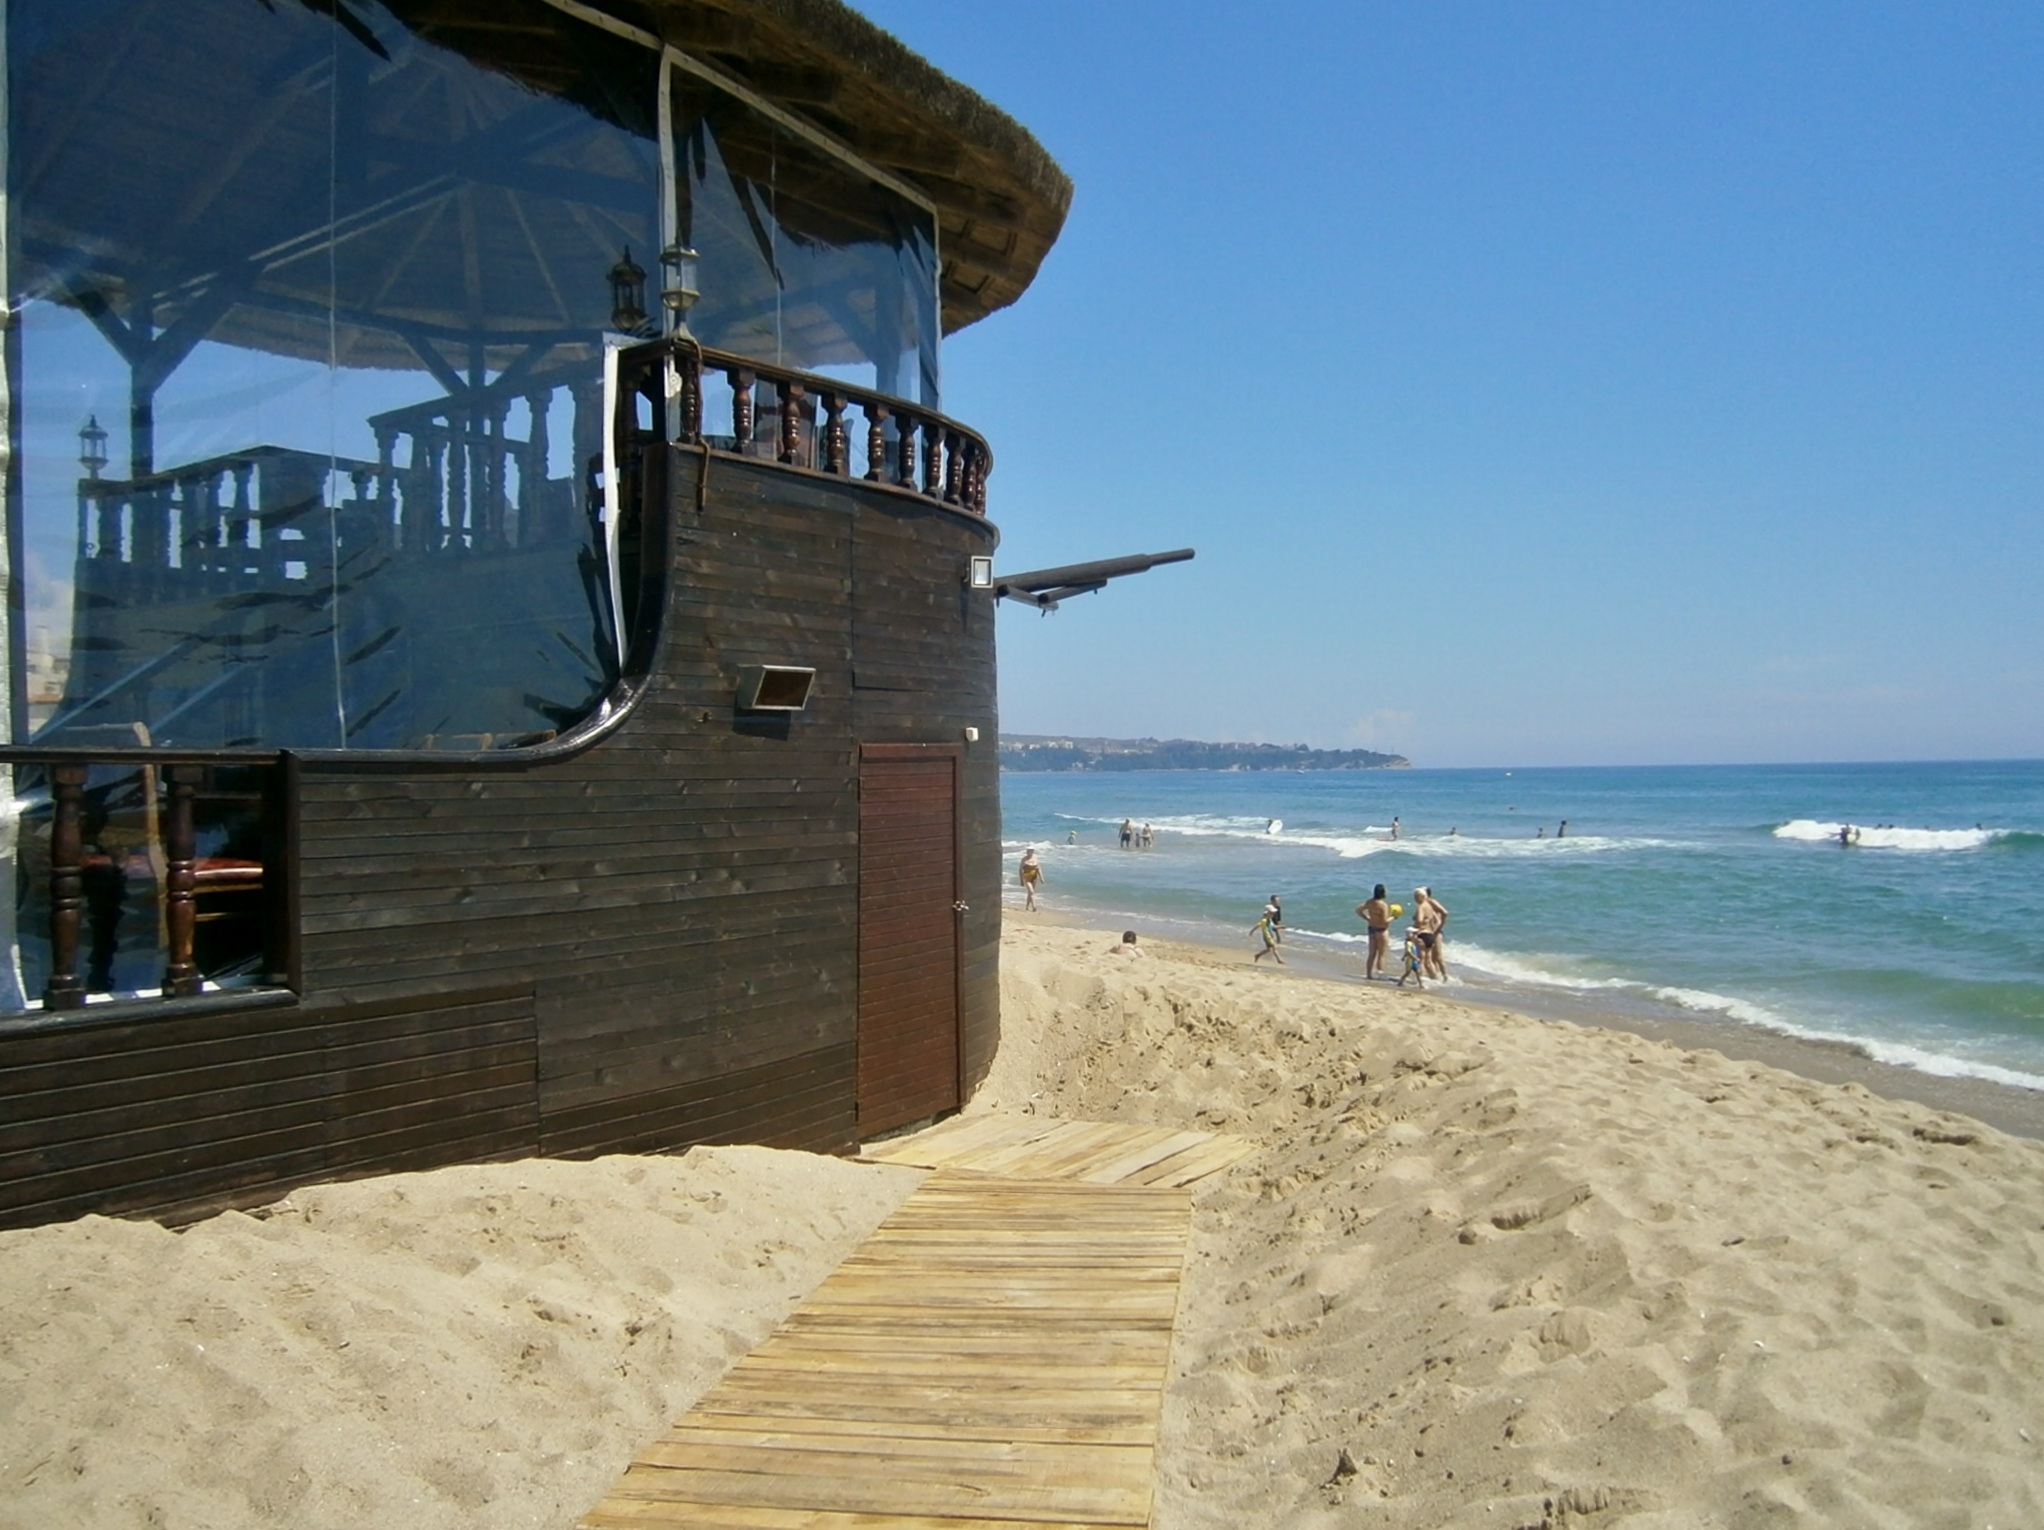
beach, sea, coast, sand, ocean, boardwalk, shore, pier, walkway, summer, vacation, vehicle, bay, body of water, holidays, cape, bulgaria